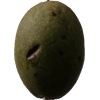
Label: nut